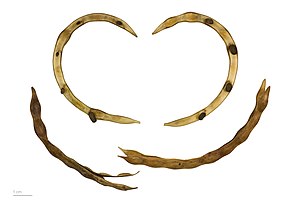
Akacie
Acacia sp.
Akacie er en meget stor planteslægt. Den er udbredt i de subtropiske og tropiske egne af Mellemamerika, Sydasien, Australien og Afrika. Bladene er som regel uligefinnede, men nogle arter klarer sig uden blade og har i stedet flade, grønne bladstilke, fyllodier. Blomsterne sidder ordnet i runde eller aflange hoveder. De har meget små, som regel gule eller hvidlige kronblade. Akacier er ofte tornede. Her omtales kun de arter, som har økonomisk betydning i Danmark.